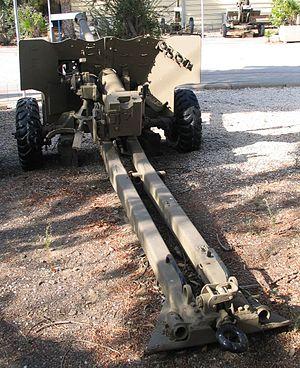
Le canon Ordnance QF 6-pounder 7 cwt, ou 6 pdr, est un canon anti-char britannique de calibre 57 mm en usage au cours de la Seconde Guerre mondiale. Il fut utilisé pour la première fois durant la guerre du désert, en mai 1942, et remplaça rapidement l'Ordnance QF 2 pounder comme canon anti-char, permettant de réaffecter l'Ordnance QF 25 pounder à son rôle d'artillerie de campagne. L'armée américaine adopta également le QF 6 pdr comme canon anti-char principal, sous le nom de 57 mm Gun M1.